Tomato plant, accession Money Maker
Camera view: bottom (45 deg); turntable rotation: 270 degrees
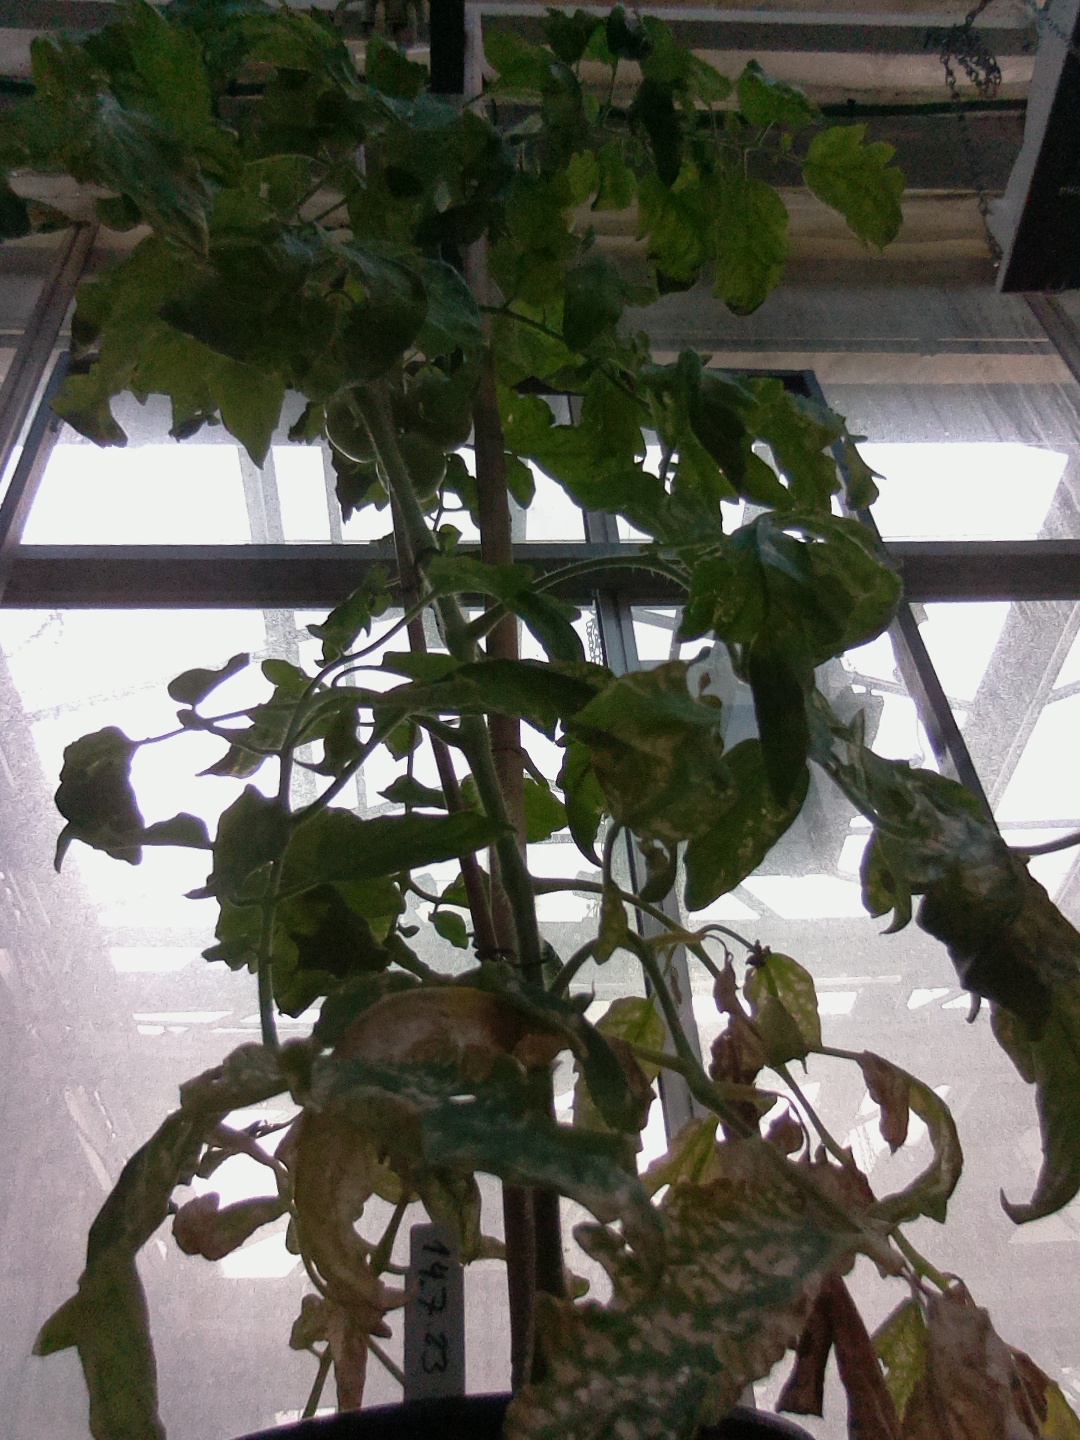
BBCH growth stage 75: 50%-60% of final fruit size